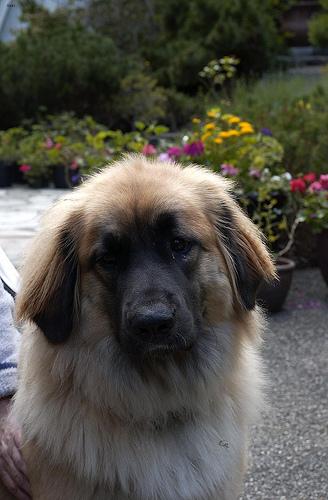
Breed: leonberger